Functions of the Pharaoh

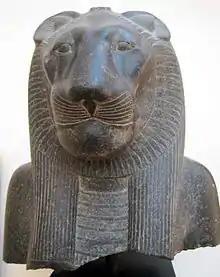
Statue of Sekhmet - Eighteenth Dynasty - Luxor.

The Egyptian goddesses are by nature bipolar powers, both terrible and gentle. Each of them has come to embody the female principle of Ra, the solar god. All of them are assimilated to the Eye of Ra, namely the Uraeus placed on the forehead of the gods and pharaohs. When these goddesses are under control, their power is life-giving. In fury, they unleash their devastating anger on the Egyptian land. The most terrible of these goddesses is the lioness Sekhmet, whose name means "The Mighty One". In the "Book of the Heavenly Cow", the lioness embodies the aspect of Hathor sent by Ra to decimate the humans in revolt against him. Having acquired a taste for blood, the goddess is unable to restrain herself. To calm her fury, Ra invents beer and gets her drunk to put her to sleep. In the exercise of his office, Pharaoh has to ward off the anger of Sekhmet and her envoys. According to the belief, the goddess' anger is shown especially at times of transition when the cosmic cycles must find their balance (change of day, decade, month, year). The most dreaded moment is the New Year, during the five epagomenal days that precede it, just before the arrival of the flood. It is up to Pharaoh to make use of the power of the furious goddess - against the outside world - or to appease her by offering. The best known ritual is the "Sehotep Sekhmet" or "Appeasement of Sekhmet", performed in the New Year. For each month of the year there is a hymn. Throughout, the power of the goddess is exalted and Pharaoh begs her to calm down. During the offering of the sistrum, Sekhmet is invited to become the gentle Bastet, the cat goddess. Sekhmet's fury was particularly feared by King Amenhotep III (Eighteenth Dynasty). He had several hundred statues carved. Nearly six hundred, more or less damaged, are known to this day. It is not impossible to think that the total amounted to 720 (= 360 x 2), that is to say a statue for each half-day of the Egyptian calendar. These statues were undoubtedly installed in his mortuary temple located in the Western Theban. But they were scattered throughout the country very early on, from the reign of Ramesses II. According to the Egyptologist Jean Yoyotte, this vast statuary ensemble is to be considered as an invocation to the appeasement of Sekhmet.